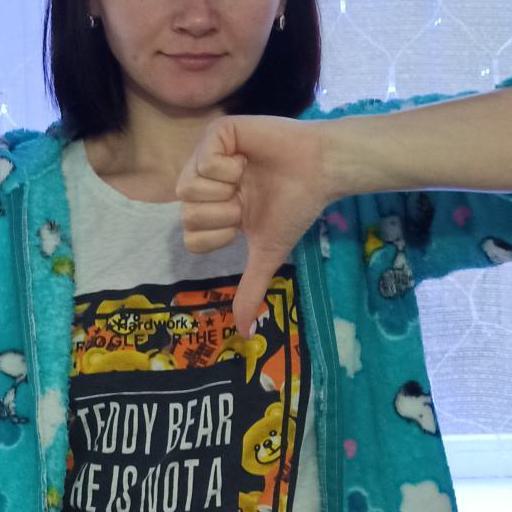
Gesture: dislike